Société Générale

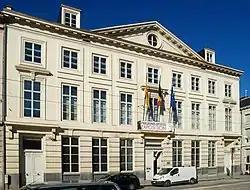
on Rue Royale, Brussels, seat of the , then local office of Société Générale until the late 20th century

The 1930s were another difficult period. Given the decline in international and French business, the bank was forced to nationalise its network by closing down local branches. On the eve of World War II, the number of sales outlets was not much greater than in 1922. However, Société Générale was active in placing numerous public loans launched during this period by the State or the colonies. The war and the German Occupation interrupted its advance, but the bank moved into Africa and the United States.